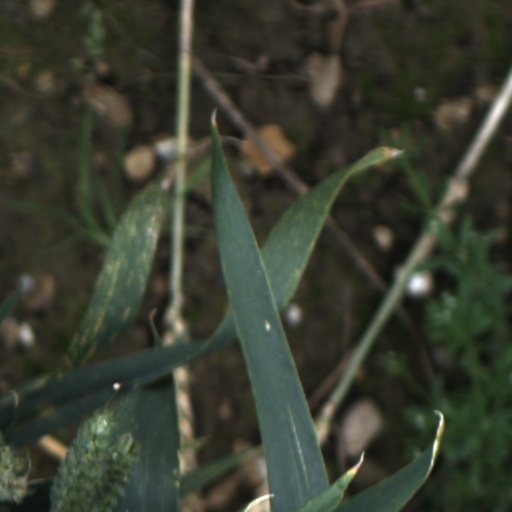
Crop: wheat